Music of Wisconsin

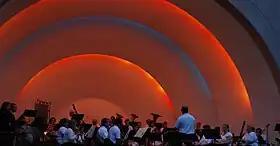
The Eau Claire Municipal Band, founded in 1902, is the city's oldest community musical organization.

The Chippewa Valley, especially Eau Claire, has groups and performers in the indie rock, metal/hardcore, hip hop, jam, blues, bluegrass, and jazz genres. Bands such as Arms Aloft, Bon Iver (Justin Vernon graduated from the University of Wisconsin-Eau Claire), and Laarks have achieved varying levels of national success. Eau Claire is also the original home of national artists Peter Wolf Crier and Megafaun, as well as many of the Minneapolis scene's popular acts including Mel Gibson and the Pants, and Digitata.